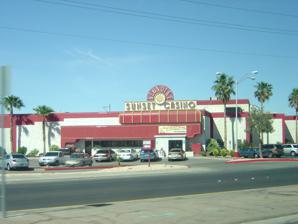
Building: Klondike Sunset Casino
Country: United States of America
Year built: 1989
Casino in Nevada, United States Klondike Sunset Casino Klondike Sunset Casino in 2010 Location Henderson, Nevada Address 444 West Sunset Road Opening date August 2, 1989 Total gaming space 7,700 sq ft (720 m 2 ) Casino type Land-based Owner Bruce Familian and Jon Athey Previous names Tom's Sunset Casino (1989–1998) Renovated in 1993 1998–1999 2016 Coordinates 36°03′50″N 115°00′54″W / 36.063995°N 115.015015°W / 36.063995; -115.015015 Website www .klondikesunset .com Klondike Sunset Casino is a locals casino located on 2.2 acres (0.89 ha) of land at 444 West Sunset Road , west of Boulder Highway , in Henderson, Nevada . It was initially owned by Tom Yarbrough, who opened it as Tom's Sunset Casino on August 2, 1989. The casino closed in January 1998, due to financial losses and new competition. John Woodrum purchased the casino and reopened it as the Klondike Sunset Casino in October 1999, after a $5 million renovation. The casino was a sister property to Woodrum's Klondike Hotel and Casino on the Las Vegas Strip in nearby Paradise, Nevada . After Woodrum's death in 2014, the casino was closed and sold to Carl Giudici, whose plans to renovate and reopen the casino failed to materialize. Bruce Familian and Jon Athey purchased the casino in December 2015, and reopened it on August 3, 2016, after an eight-month renovation. History Tom's Sunset Casino (1989–1999) In July 1988, Southwest Equities was approved for a limited gaming license for Tom's Sunset Casino, with 243 slot machines and five table games. Shortly thereafter, ownership was transferred to Yarlow, Inc., owned by Thomas Yarbrough, who had to apply for a new gaming license to operate the casino. By that point, new ordinances had been passed which would require the construction of a 200-room hotel to meet approval for a limited gaming license. In July 1989, a city attorney recommended that Yarbrough be approved for a limited gaming license despite the new ordinances, as the property had already been approved prior to the changes. However, the casino would have to add 120 hotel rooms if it were to expand, according to the ordinances. Tom's Sunset Casino opened on August 2, 1989, with over 240 slot machines and a restaurant. The casino featured the Sunset Slot Seekers club, and was the only Henderson casino to offer a club to regular customers. An official grand opening was scheduled for October 7, 1989. In January 1990, the casino introduced its free "Fun Bus" service. In July 1990, Yarbrough was approved for a 2,993 sq ft (278.1 m 2 ) addition to the casino, which would include the removal of existing buildings already on the property. Possible amenities that would be added in the expansion included a video game arcade, a gift shop, a snack bar, and a sports book . The renovation, costing more than $1 million, began in May 1993, with the demolition of an east-facing wall. The expansion was to add 3,000 sq ft (280 m 2 ), including a three-story façade, with the third floor being non-functional. Other plans included a 38-foot lighted exterior sign, two new entrances, 100 new slot machines, and a new southwestern theme. A grand reopening was scheduled for August 2, 1993, the casino's four-year anniversary. Other expansions included a horseshoe-shaped bar and a larger lounge. In 1997, the casino offered proposition betting , and was among nine other Las Vegas casinos to offer SportXction, a new interactive betting system. The casino closed on January 12, 1998, partially because of competition from the new, nearby Sunset Station . For 18 months prior to its closure, monthly profits had declined from $650,000 to $275,000, with a 35 percent decrease in customer attendance. Sports book losses were another reason for the closure, as Yarbrough owed more than $150,000 in sports wagers at the casino and three other sports books that he owned, but lacked the funds to pay off the debts. Following the closure, 92 employees were laid off. The casino had featured 219 video poker machines at the time, while its small restaurant had become known for its $1.99 breakfast specials. Industry observers felt that the closed casino would need to expand and add amenities such as a pool and hotel in order to compete. Klondike Sunset Casino (1999–present) In September 1998, John Woodrum, a longtime friend of Yarbrough, purchased the property for $1.4 million in a foreclosure auction. That month, Woodrum announced that the casino would be reopened as the Klondike Sunset Casino, which was expected to employ approximately 150 people upon opening. Woodrum hoped to have the casino opened as early as December 31, 1998, although the opening date was contingent on when the casino would receive approval for gambling and liquor licenses. Woodrum's intended New Year's Eve opening was delayed as he awaited approval of a state gaming license. Woodrum invested $5 million to renovate the building, which included an expansion of the casino's bar. The Klondike Sunset Casino opened on October 1, 1999. It was Woodrum's second casino property, and a sister property to his Klondike Hotel and Casino on the Las Vegas Strip in nearby Paradise, Nevada . Woodrum chose not to add a hotel to the property, opting instead to focus on the locals market. Woodrum's Klondike property on the Las Vegas Strip attracted a clientele consisting mostly of senior citizens and Henderson residents who preferred smaller casinos. Woodrum hoped to attract Henderson residents to his new property with coupons for free food and drinks. At the time of its opening, the Klondike Sunset Casino consisted of a 15,000 sq ft (1,400 m 2 ) building and featured an Alaskan wilderness theme. The casino, approximately 7,700 sq ft (720 m 2 ), included 360 video poker and slot machines, as well as three blackjack tables and a roulette table. The casino offered $2 minimum blackjack and 25-cent roulette, both considered rare at that time. At approximately 4:00 a.m. on December 30, 1999, two masked gunmen robbed the casino's change cage and then fled with an undisclosed amount of money. Approximately 30 people were present, many of whom were not aware that it was a robbery until police arrived. Another robbery occurred at approximately 1:45 a.m. on March 21, 2002, when two men armed with handguns and assault rifles took approximately $7,700 from a cashier. A third man was waiting outside the casino in a vehicle. After a short chase, one of the three suspects was apprehended. In February 2004, the casino planned to add a staffed Leroy's sports book. In April 2004, Leroy's was approved to place betting kiosk terminals at the casino. The sports book began operating in June 2004. The casino was known for its cheap restaurant specials, and appealed to customers who preferred smaller casinos. John Woodrum's son, Michael Woodrum, primarily operated the business. During the 2000s, Michael Woodrum was also a principal owner of the casino, although John Woodrum continued to retain ownership as well. In 2006, Michael Woodrum speculated that the casino's future was financially secure: "The area out here is growing fast and because of ordinances, you're not going to see any more little casinos opening up out here. I think the future's bright." Many employees from the Klondike Hotel and Casino, closed in June 2006, were expected to be transferred to the Klondike Sunset Casino. By July 2008, the casino was struggling financially due to an economic downturn . The Las Vegas Sun reported that the casino would "be lucky" if it could produce a profit of $5 million that year; it had previously generated $7.5 million two years earlier. The Woodrum family, which spent $1 million to keep the business operational, acknowledged that the casino would probably no longer be around in another decade, as they planned to eventually sell the property when it became valuable enough. At that time, the casino had 300 slot machines and eight table games. In February 2012, the casino was among seven other business cited for a first-time offense of making alcohol sales to minors. In June 2012, Its Gotta Go LLC filed a lawsuit against Klondike Sunset LLC, claiming the casino's owners breached an agreement from a month earlier to sell the property. Its Gotta Go had agreed to pay $3.56 million for the casino. According to the lawsuit, Its Gotta Go put $100,000 into escrow but faced problems as it was not yet licensed as a casino operator. Its Gotta Go accused the casino's owners of refusing to either agree to a lease agreement to continue operating the casino with its nonrestricted gaming license, or to extend the time for Its Gotta Go to obtain a gaming license. In February 2013, the casino was found to be in violation of state regulations, as its minimum bankroll was $25,706 short, which could have prevented it from paying off potential customer winnings. As a result, the casino's table games were removed and its number of slot machines was decreased from 300 to 65. The casino's sports book was subsequently closed in June 2013. John Woodrum died in January 2014. In March 2014, the Nevada Gaming Control Board filed an eight-count complaint against the casino, which was cited for continued violations of failing to maintain a minimum bankroll. Ellen Woodrum – John Woodrum's wife and the current casino owner – reached a tentative agreement that month with the Gaming Control Board to file weekly bankroll reports with the state for a year. A stipulation between Woodrum and the Gaming Control Board was approved the following month. Closure and reopening The casino, still financially struggling, was closed on August 15, 2014, during a pending sale to Carl Giudici's CG Enterprises. Giudici had previously owned many other casinos. The sale was finalized in September 2014. That month, Giudici received approval from the Henderson City Council for the casino to retain its zoning for a nonrestricted gaming business license and for a nonrestricted gaming liquor license for up to a year during its closure, allowing it to remain closed during that period for renovations. Giudici had planned to reopen the casino as The Mint. Giudici's first casino – opened in Sparks, Nevada , in 1984 – was also named The Mint Casino. In June 2015, Giudici said renovations had been delayed because of recent health problems, which limited his free time. As a result, much of Giudici's time was spent primarily on selling his Club Fortune casino, although he hoped to use the profits from the sale to finish renovations on The Mint. Giudici expected to have the casino reopened on April 2, 2016. Because of unforeseen circumstances, CG Enterprises was unable to proceed with its renovation plans, and sold the casino to Bruce Familian and Jon Athey in December 2015. In March 2016, a $542,000 renovation was being planned. After an extensive and lengthy renovation, the Klondike Sunset Casino reopened on the night of August 3, 2016, with a special VIP opening held at 6:00 p.m., followed by an opening to the general public at 9:00 p.m. The casino employed approximately 70 people at that time, and exclusively featured slot machines, with no table games. The Klondike Sunset Casino was the first new casino to open in the Las Vegas Valley since the SLS Las Vegas in August 2014. The casino opened with 225 slot machines, and an expanded 24-hour restaurant known as Sarah's Kitchen, named after Familian's wife. A small sports book was expected to open inside the casino in October 2016. Nevada Gaming Partners LLC, Familian's company which opened and operated the casino, filed for Chapter 11 bankruptcy in November 2016. In October 2017, Nevada Gaming Partners' bankruptcy was converted to a Chapter 7 liquidation due to a halt in a dispute among creditors regarding Familian's continued operation of the casino. After the bankruptcy change, Familian and Las Vegas attorney Brian Shapiro were preparing to sell the casino through an auction but they wanted to keep it open during the process. On November 30, 2017, the Nevada Gaming Commission held an emergency meeting and unanimously approved Shapiro to take over as a bankruptcy trustee for Nevada Gaming Partners and to continue operating the casino, which had been scheduled to close that night and cause the termination of approximately 50 employees. The casino's auction had been scheduled for December 19, 2017. In February 2018, Giudici planned to buy back the casino from Familian, with the sale expected to be complete by March. The casino's long-awaited sports book, operated by William Hill , opened in March 2018. References